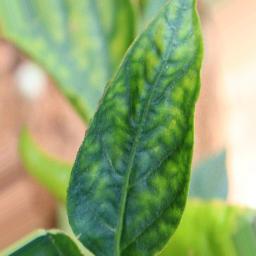
Label: nutritional